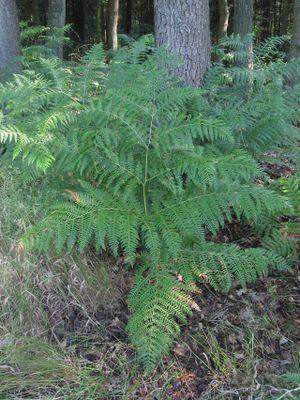
Le genre Pteridium regroupe quelques espèces de fougères.
La famille Dennstaedtiaceae regroupe de nombreuses fougères. Elle est dédiée au botaniste August Wilhelm Dennstaedt.